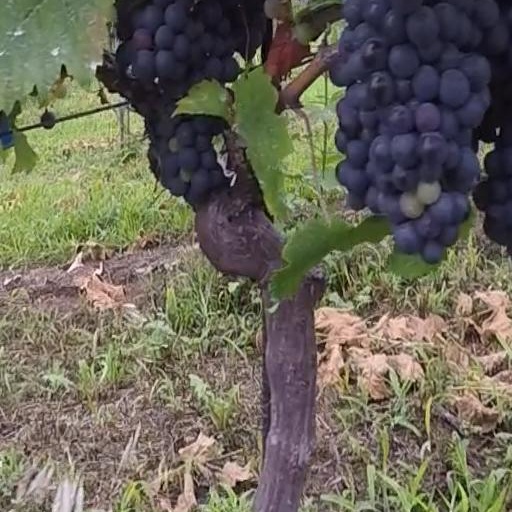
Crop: grape